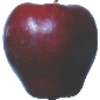
Label: Apple Red Delicious 1